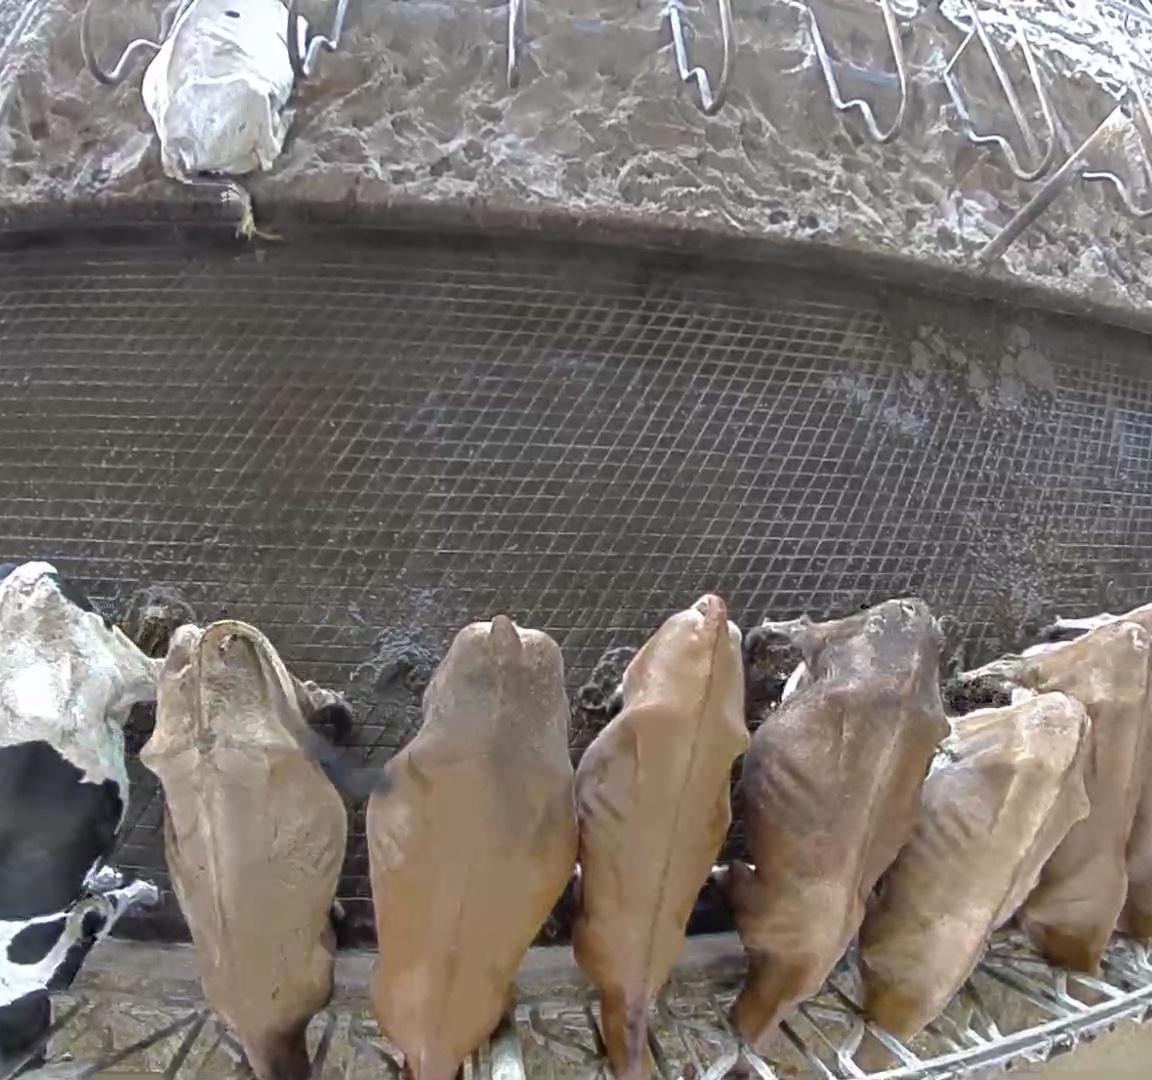
Number of cows: 9